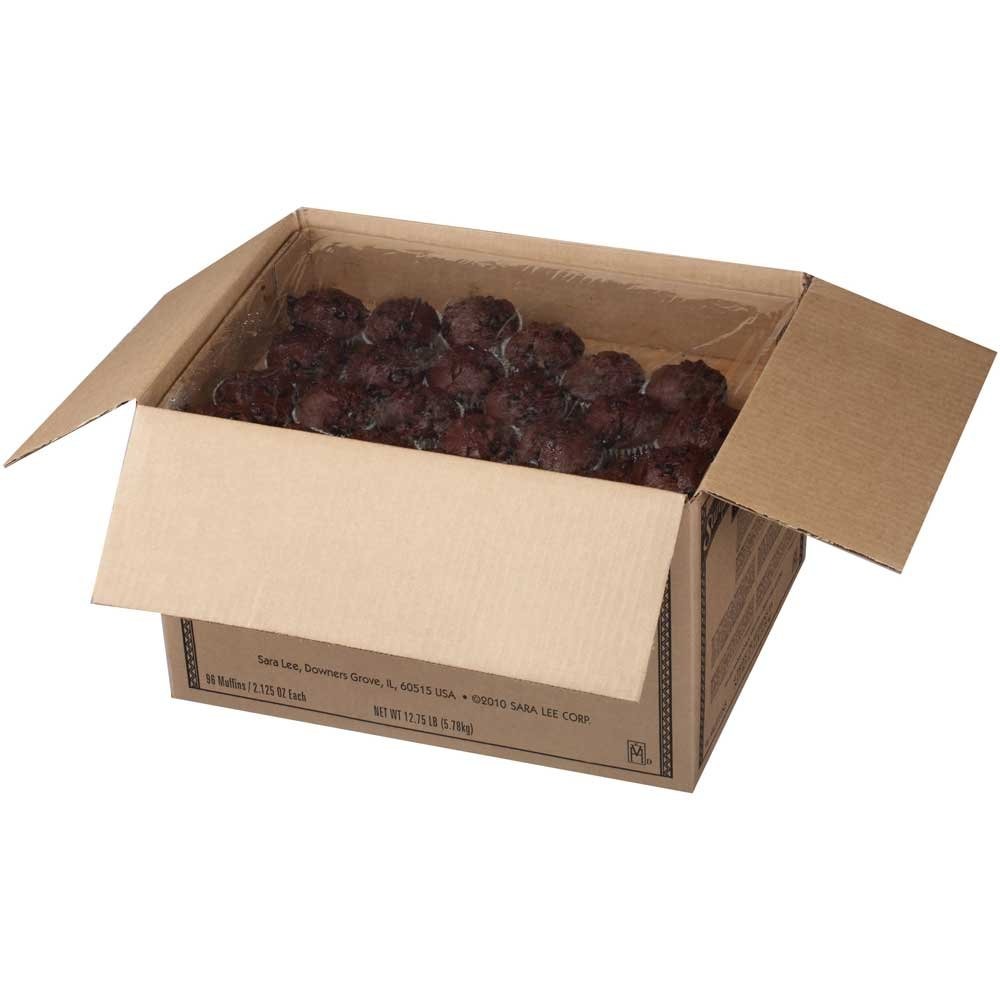
Item Name: Chef Pierre Small Double Chocolate Chunk Muffin, 2.13 Ounce -- 96 per case.
Bullet Point: Ships frozen, CANNOT be cancelled after being processed.
Product Description: Chef Pierre Small Double Chocolate Chunk Muffin, 2.13 Ounce -- 96 per case. Our indulgent base features cocoa and dark chocolate while the muffin top is loaded with chocolate chunks. Our small Double Chocolate Chunk provides patrons with more variety and indulgence.
Value: 96.0
Unit: Count

Price: 144.18